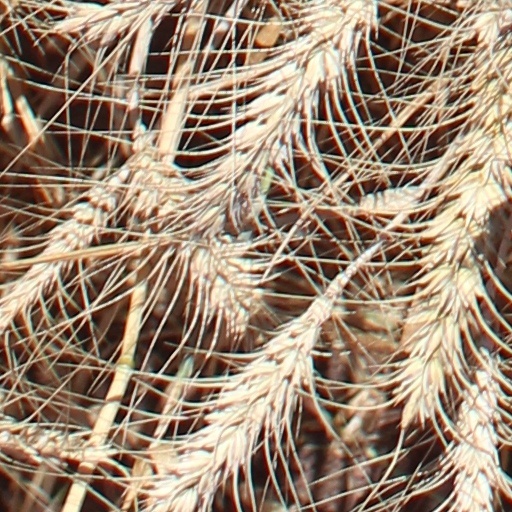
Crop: wheat